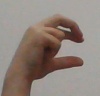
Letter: thal